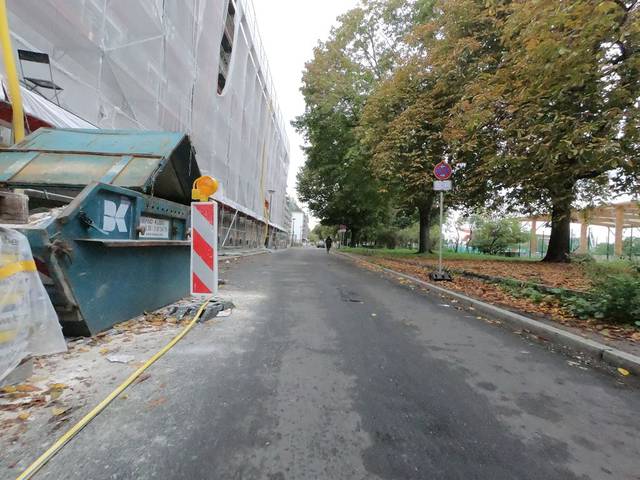
Region: Germany
Coordinates: 52.543, 13.411